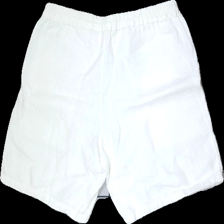
View: back
Type: Shorts
Category: Ladies
Brand: Not in the list
Brand text on label: Gunilla Appelqvist
Colors: White
Material: 100% Cott
Cut: Regular
Season: Summer
Stains: Minor
Price range: <50
Recommended usage: Recycle